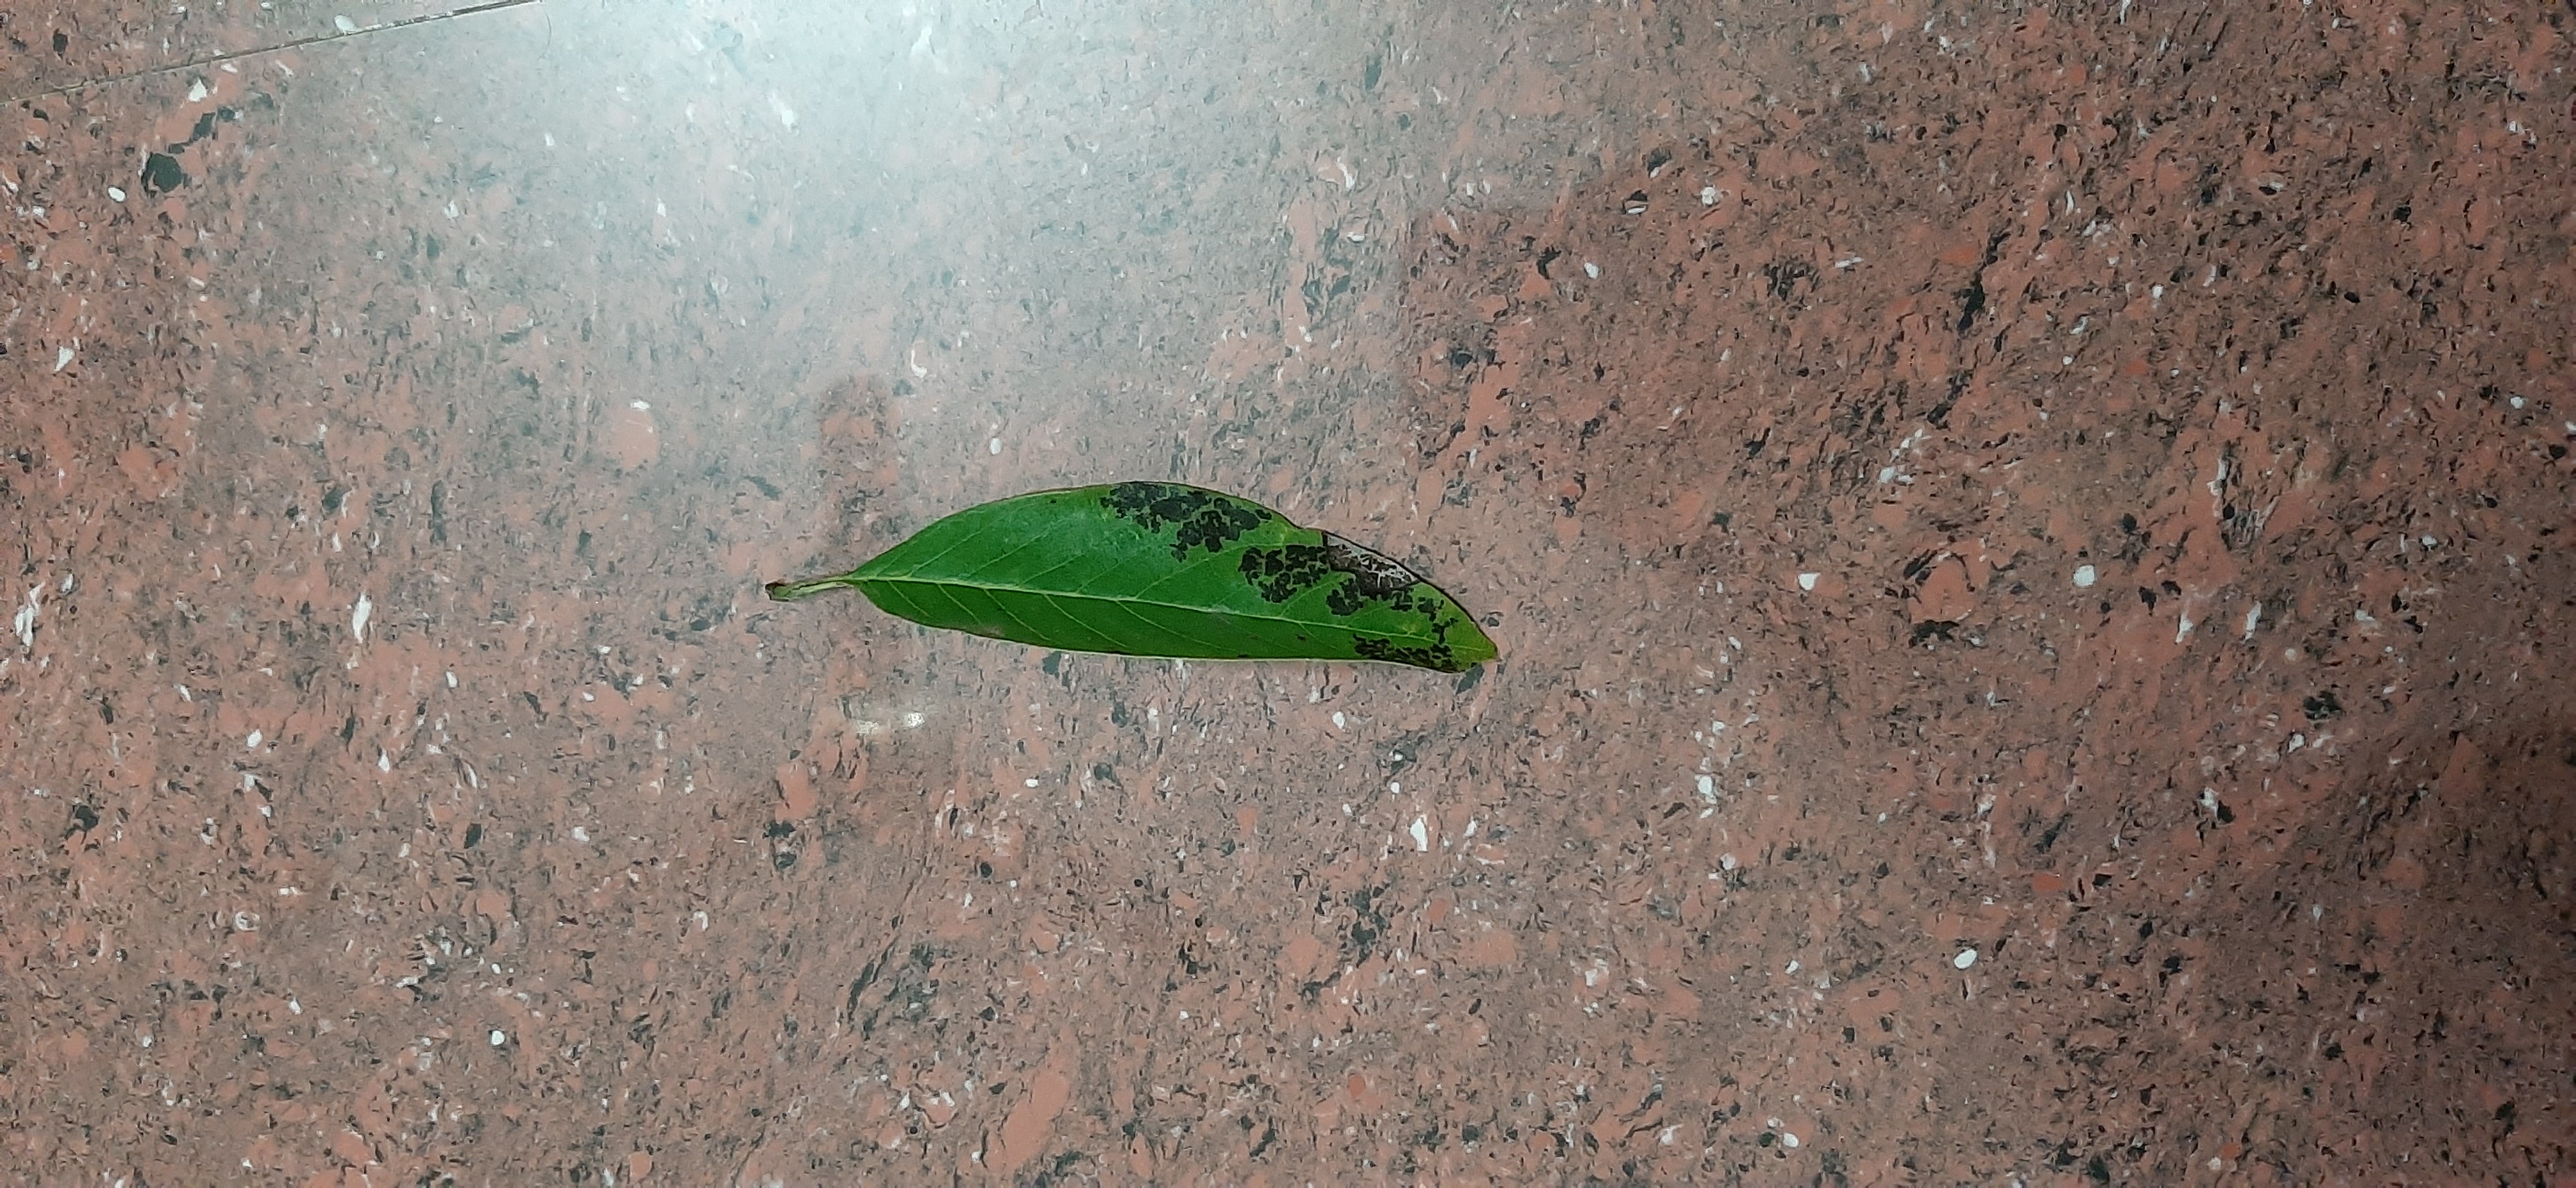
Plant: Seethapala